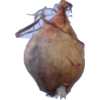
Label: onion